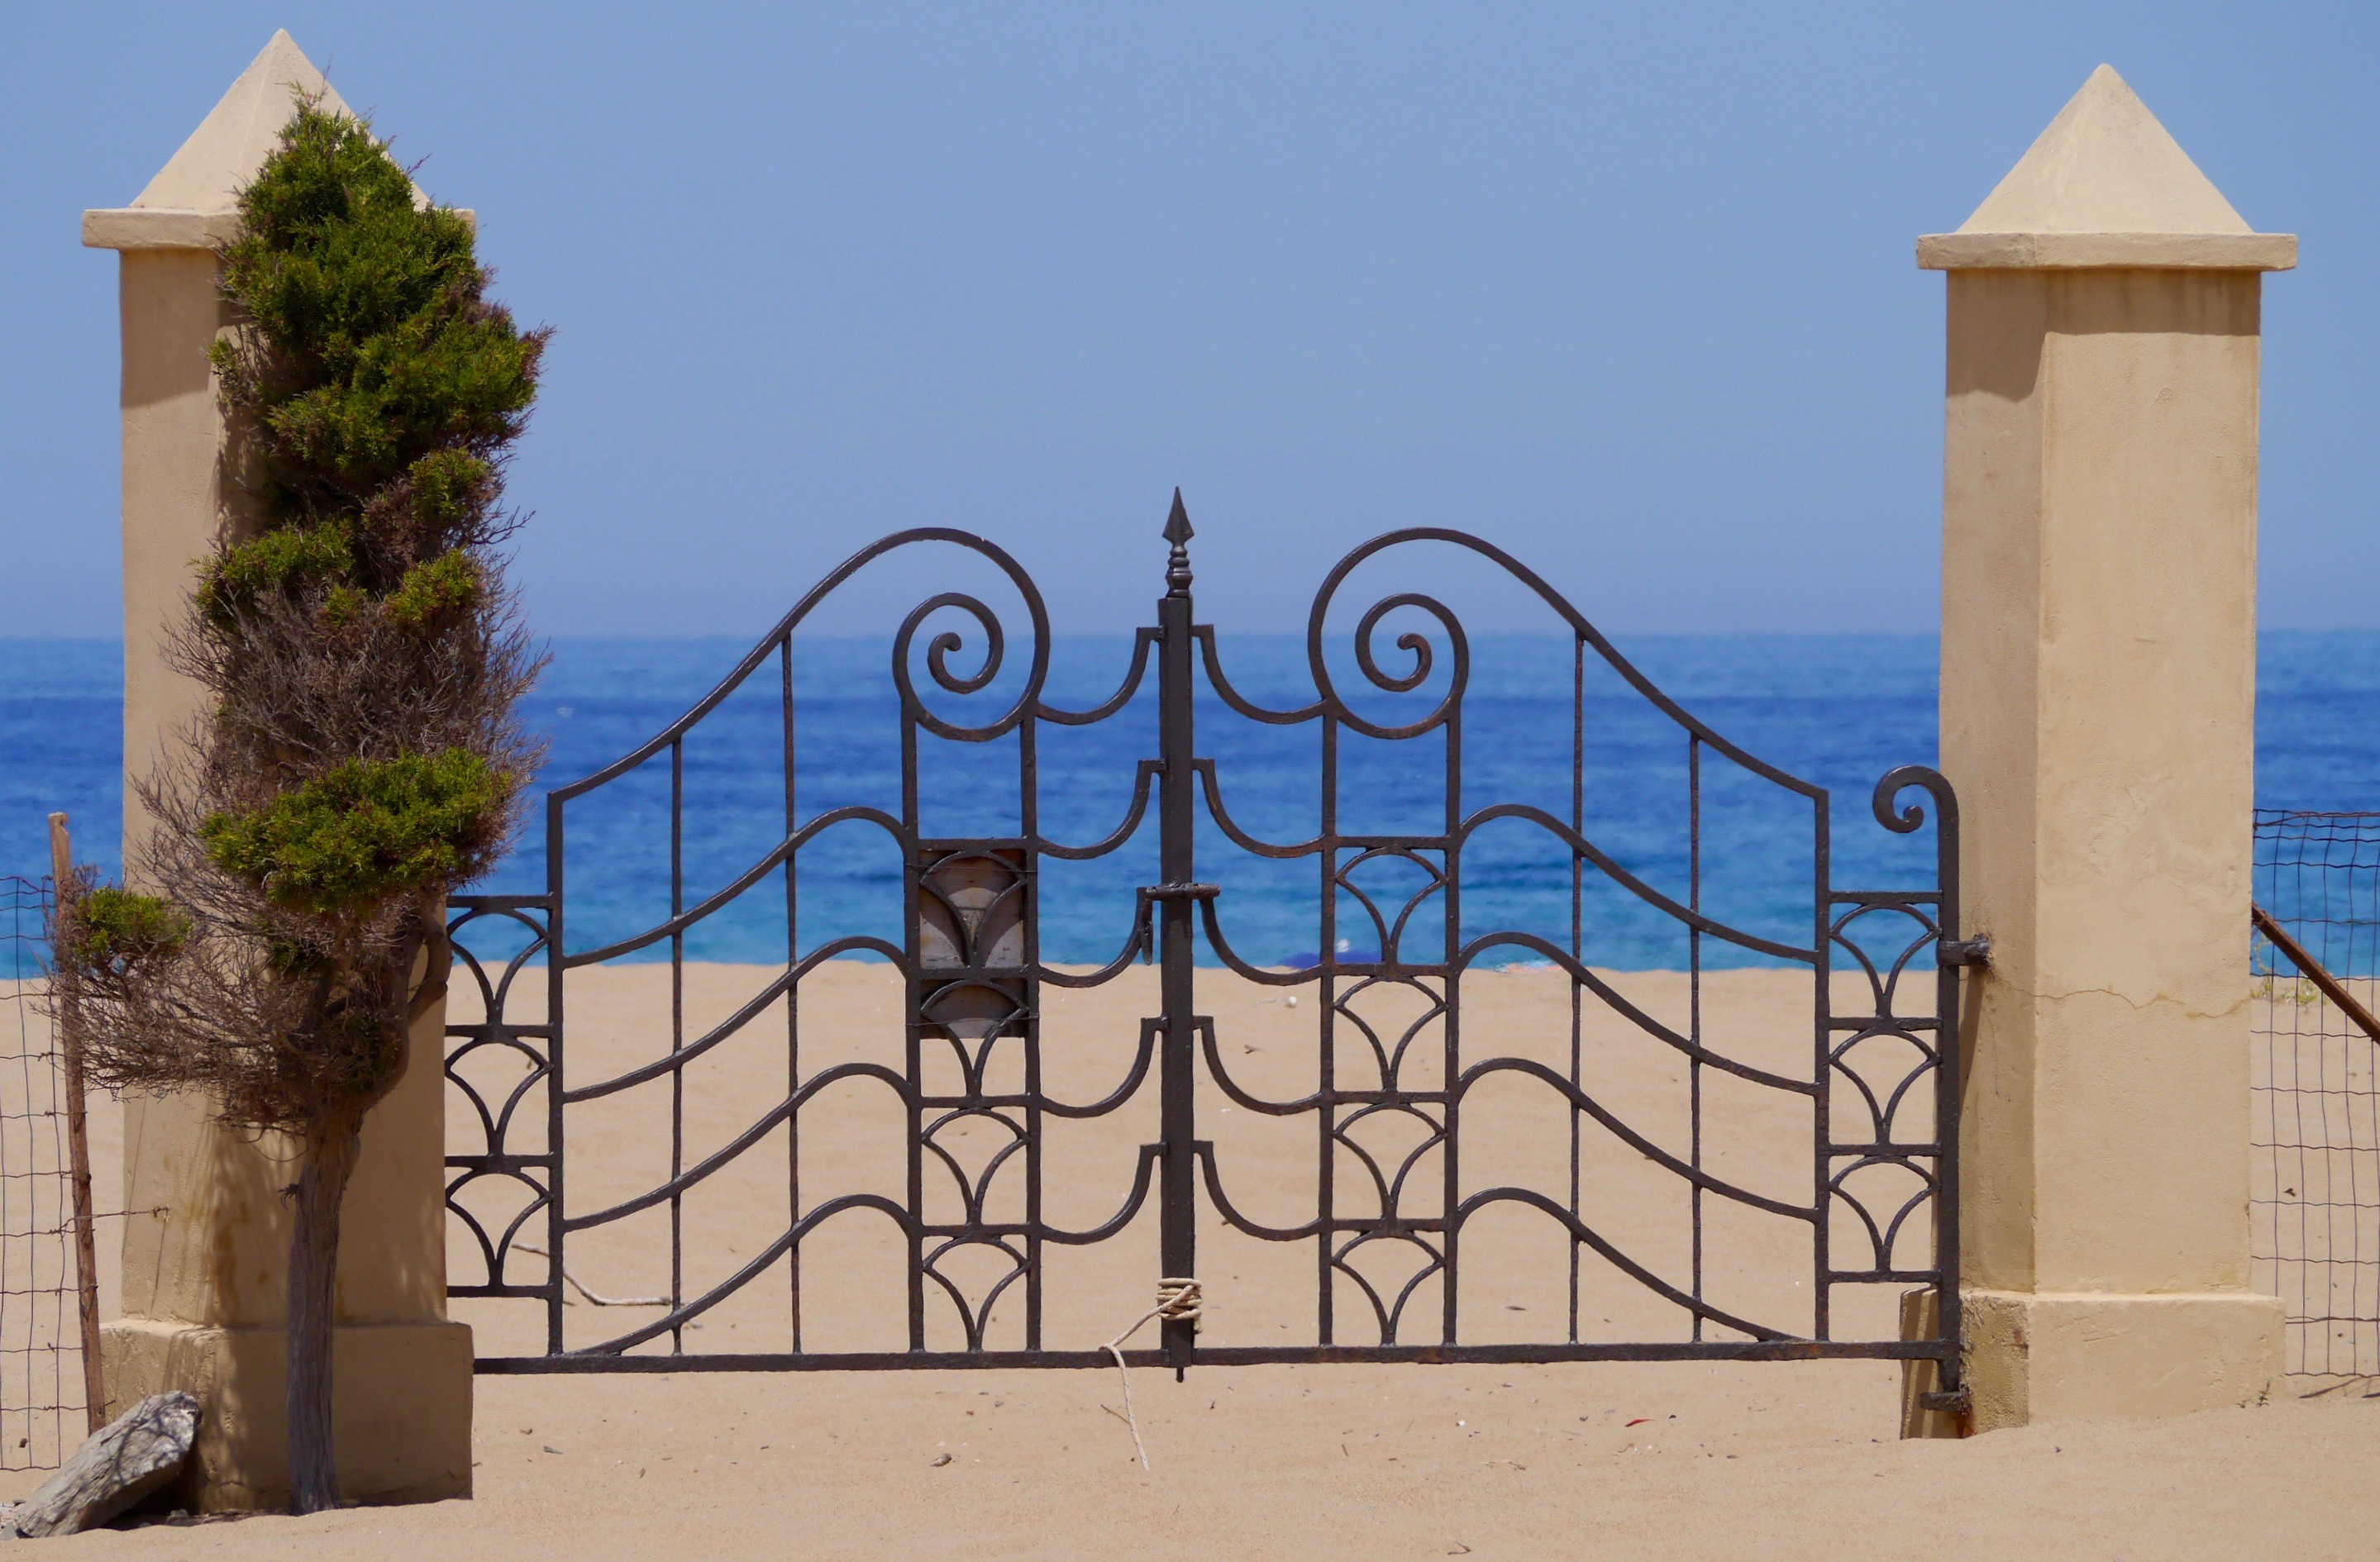
beach, landscape, sea, coast, water, nature, fence, architecture, wall, landmark, italy, facade, goal, dunes, art, mural, sardinia